Northeastern University

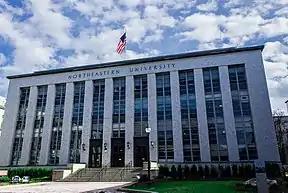

During the Great Depression in the 1930s, as enrollment grew to over 4,600 students, President Frank Palmer Speare announced that Northeastern would build a new campus. Coolidge Shepley Bulfinch and Abbott, a Boston-based architectural firm, was selected to design the campus near the Huntington Avenue YMCA building that continued to house library and classroom spaces. Richards Hall, which housed classrooms, laboratories and administrative offices, was the first building completed in October 1938. Its light gray, glazed brick exterior with vertical strips of windows was replicated in other buildings of what later became known as the 1944 master plan. A mix of Beaux-Arts and Bauhaus architectural styles defined by stripped-down classicism and open courtyards that resembled that of Massachusetts Institute of Technology across the Charles River. In a June 14, 1934 article, the "Boston Evening Transcript" described the campus design as "modernistic classical."